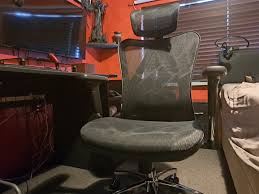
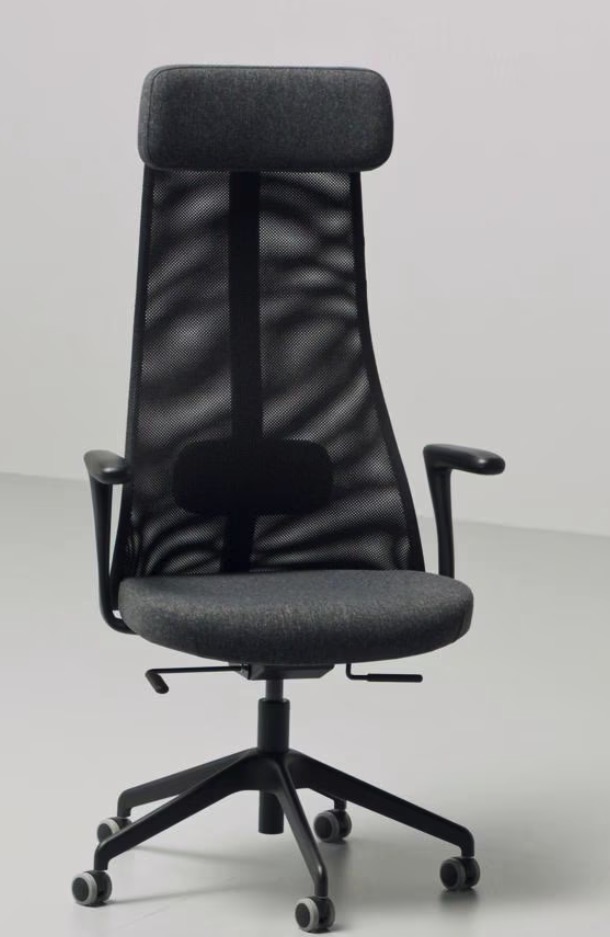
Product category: items_chair
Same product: no